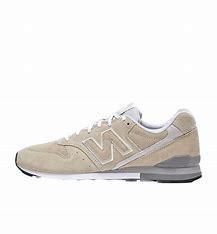
Brand: New
Model: Balance New Balance 996